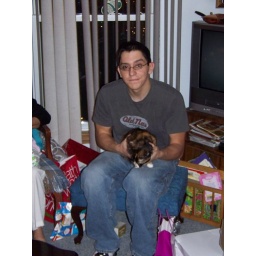
At my family's house in Park Ridge on Christmas Eve. My nephew Chris with his cat Chloe.